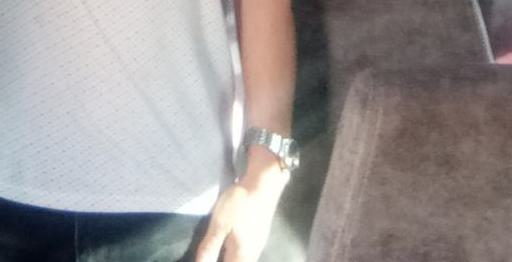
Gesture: no_gesture